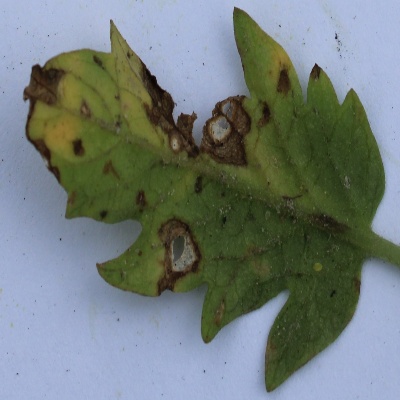
Crop: Tomato
Condition: leaf blight